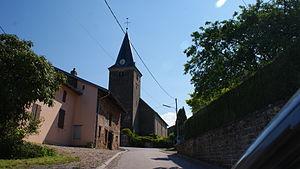
eglise du village
Vacqueville est une commune française située dans le département de Meurthe-et-Moselle en région Grand Est.